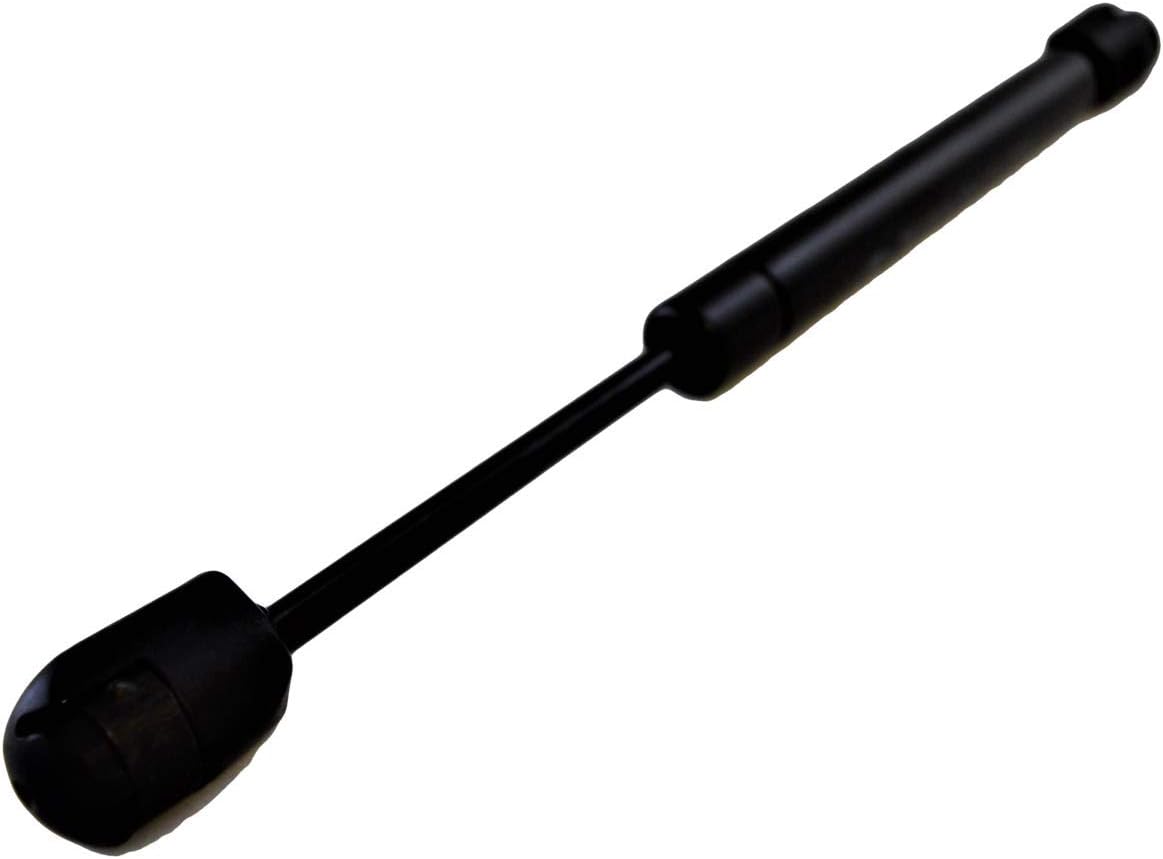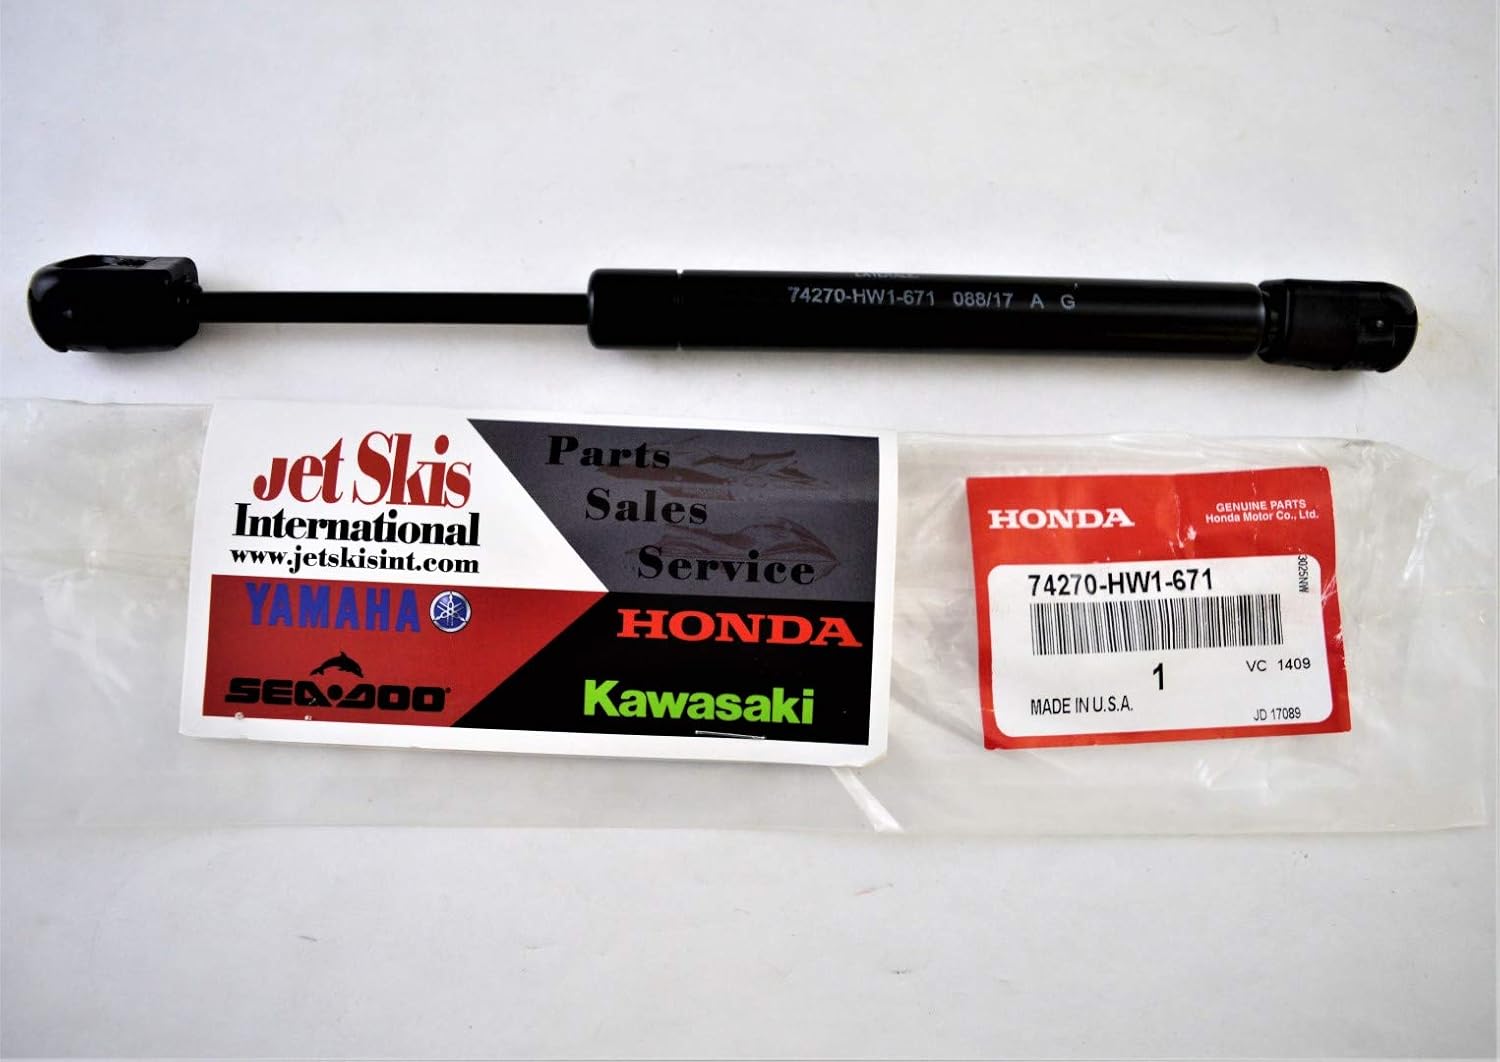
Genuine Honda 74270-HW1-671 - Aquatrax F12/F12X Hood Shock Damper
Category: Automotive
Genuine Honda part that fits your specific vehicle.
Features: Genuine Honda part that fits your specific vehicle | Hood Shock Damper | Part Number: 74270-HW1-671 | Manufactured to meet specifications for fit, form, and function